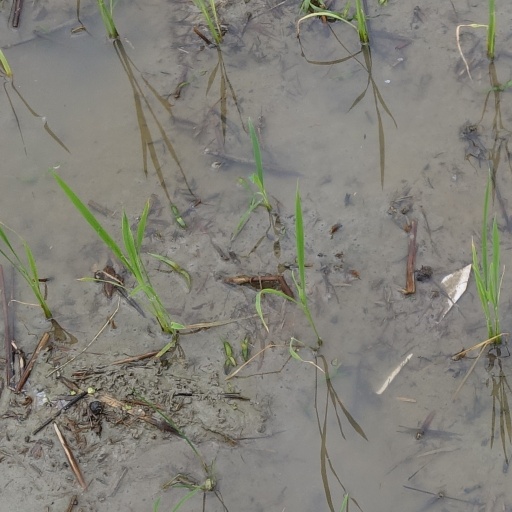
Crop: rice